Hinduism in Spain

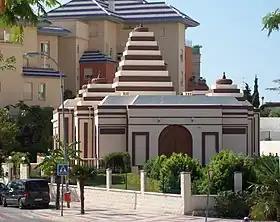
A Hindu temple in Benalmádena, in Malaga province of Spain. It was opened in 2001.

Starting in the early 20th century, Sindhis came to the British colony of Gibraltar looking for greater financial opportunity. From there they went to Ceuta and Melilla, Spanish territories in North Africa, eventually branching out to other cities and islands. Sindhi traders and shopkeepers thrived in the free ports of the Spanish Canary Islands of Gran Canaria and Tenerife following the imposition of import and foreign exchange restrictions in Spain after World War II. They conducted a brisk trade with the North African continent from Las Palmas. When Ceuta and Melilla, were also declared as free ports, Indian businessmen set up trading houses and retail shops catering to the tourist trade.